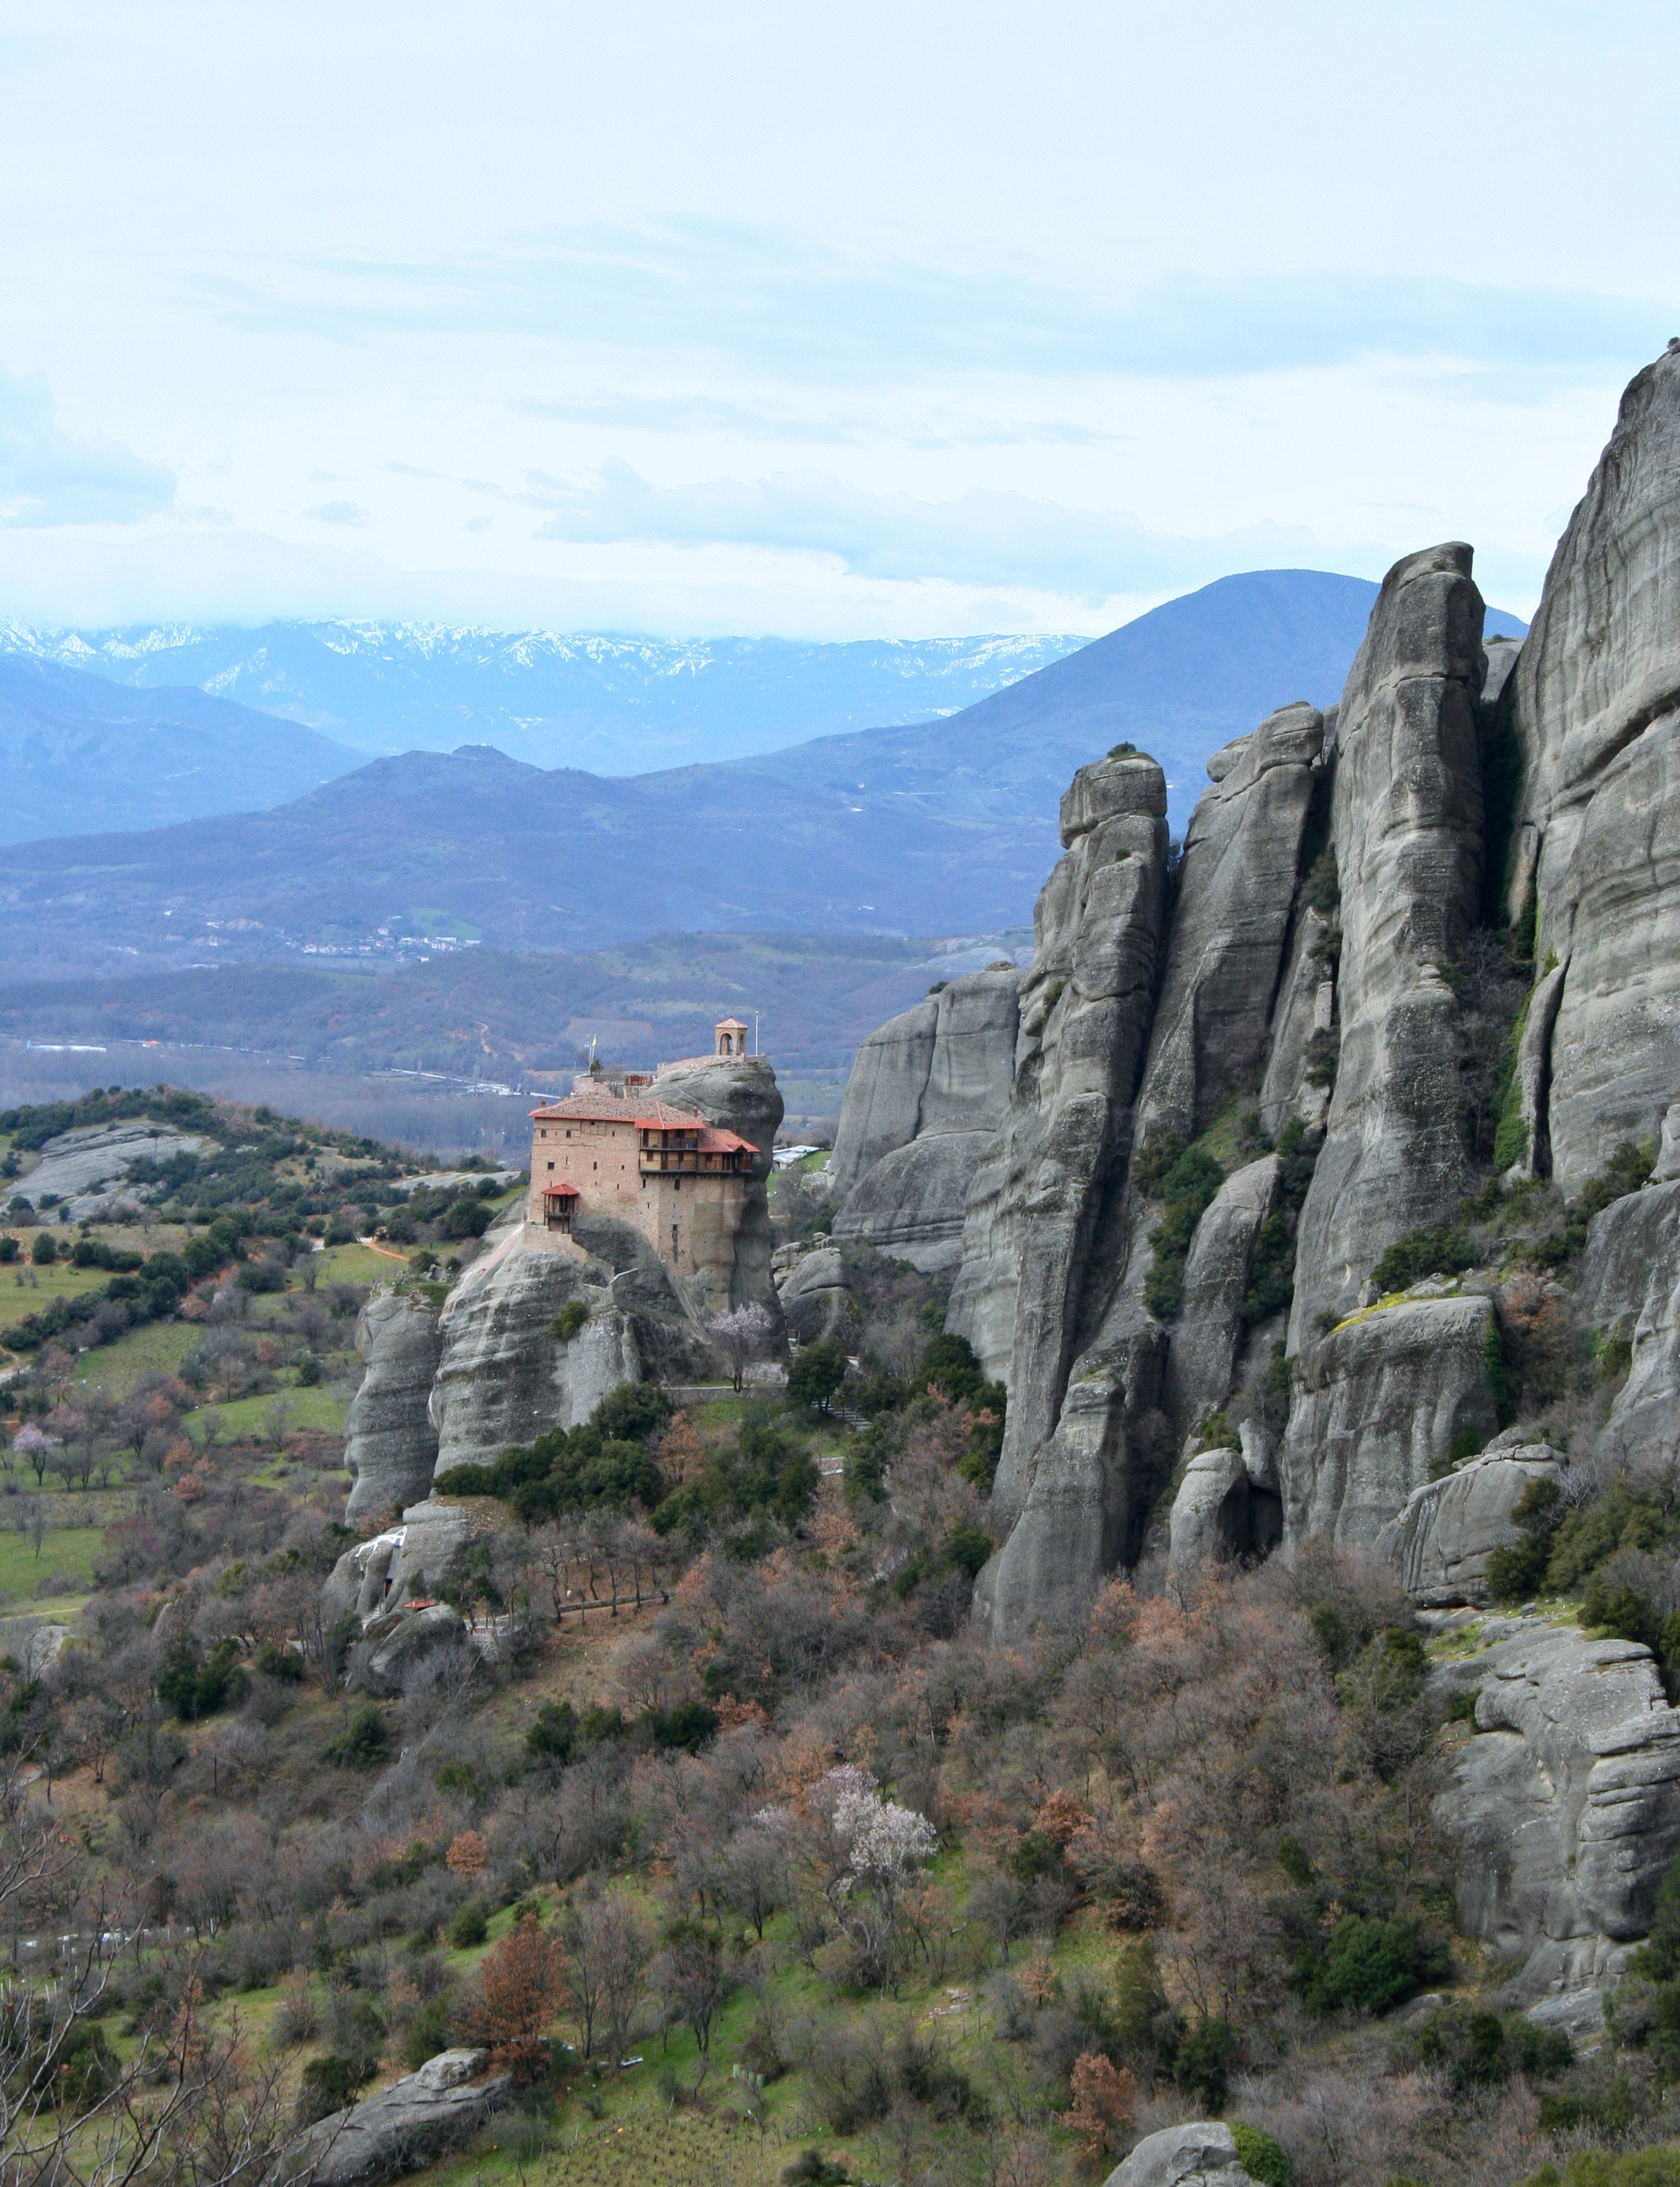
nature, rock, walking, mountain, adventure, valley, mountain range, formation, cliff, terrain, national park, ridge, geology, badlands, plateau, greece, landform, meteora, mountainous landforms, meteori, the meteors, meteora greece, monastyr, monastyr meteors, the monastery of meteora, the monastery of meteors